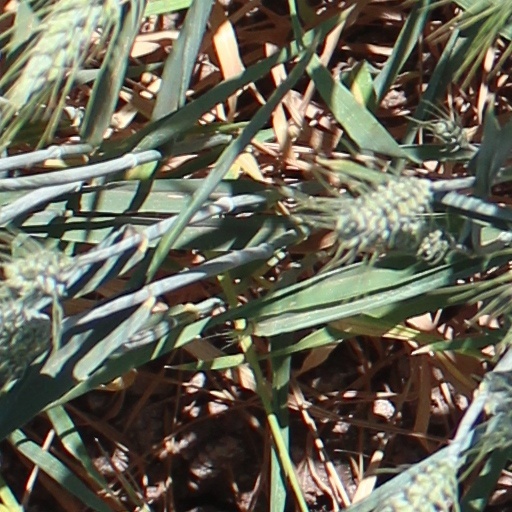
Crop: wheat